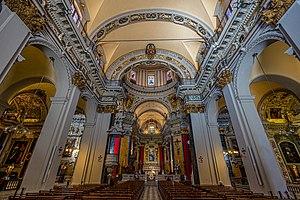
La cathédrale Sainte-Réparate de Nice est une cathédrale catholique romaine édifiée dans le Vieux-Nice, dont le bâtiment actuel est construit entre 1650 et 1699, année de sa consécration. Elle est le siège du diocèse de Nice.